Isabella Patricola

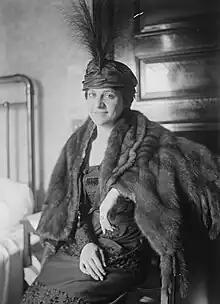
Miss Patricola, 1920

Isabella Patricola (June 19, 1888 – May 23, 1965), known professionally as Miss Patricola or simply Patricola, was an Italian-American vaudeville singer and entertainer popular in the late 1910s and 1920s.